IBM 5120

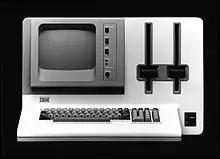

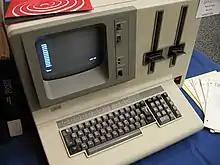
Closeup of a running 5120

The IBM 5120 Computing System (sometimes referred to as the IBM 5110 Model 3) is a 16-bit microcomputer developed by IBM and released in February 1980. Marketed as the desktop follow-on to the portable IBM 5110 Computing System, it featured two built-in 8-inch 1.2 MB floppy disk drives, an integrated 9-inch monochrome monitor, 32 KB RAM, plus an optional IBM 5114 stand-alone diskette unit with two additional 8-inch 1.2 MB floppy disk drives.